Capture of Agra

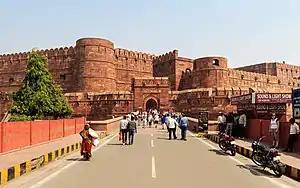
Present-day view of Agra Fort

The Capture of Agra Fort ended a month-long siege by Maharaja Suraj Mal on 12 June 1761. After a one-month siege of Agra the Mughal army, led by Mirza Fazilka Khan, surrendered to the Jat army. The Jat possessed himself of all the wealth of the Mughal Empire and thus became one of the richest man on the planet. The Jats seized the old capital of Mughal Empire. It remained in possession of Bharatpur State rulers until 1774.